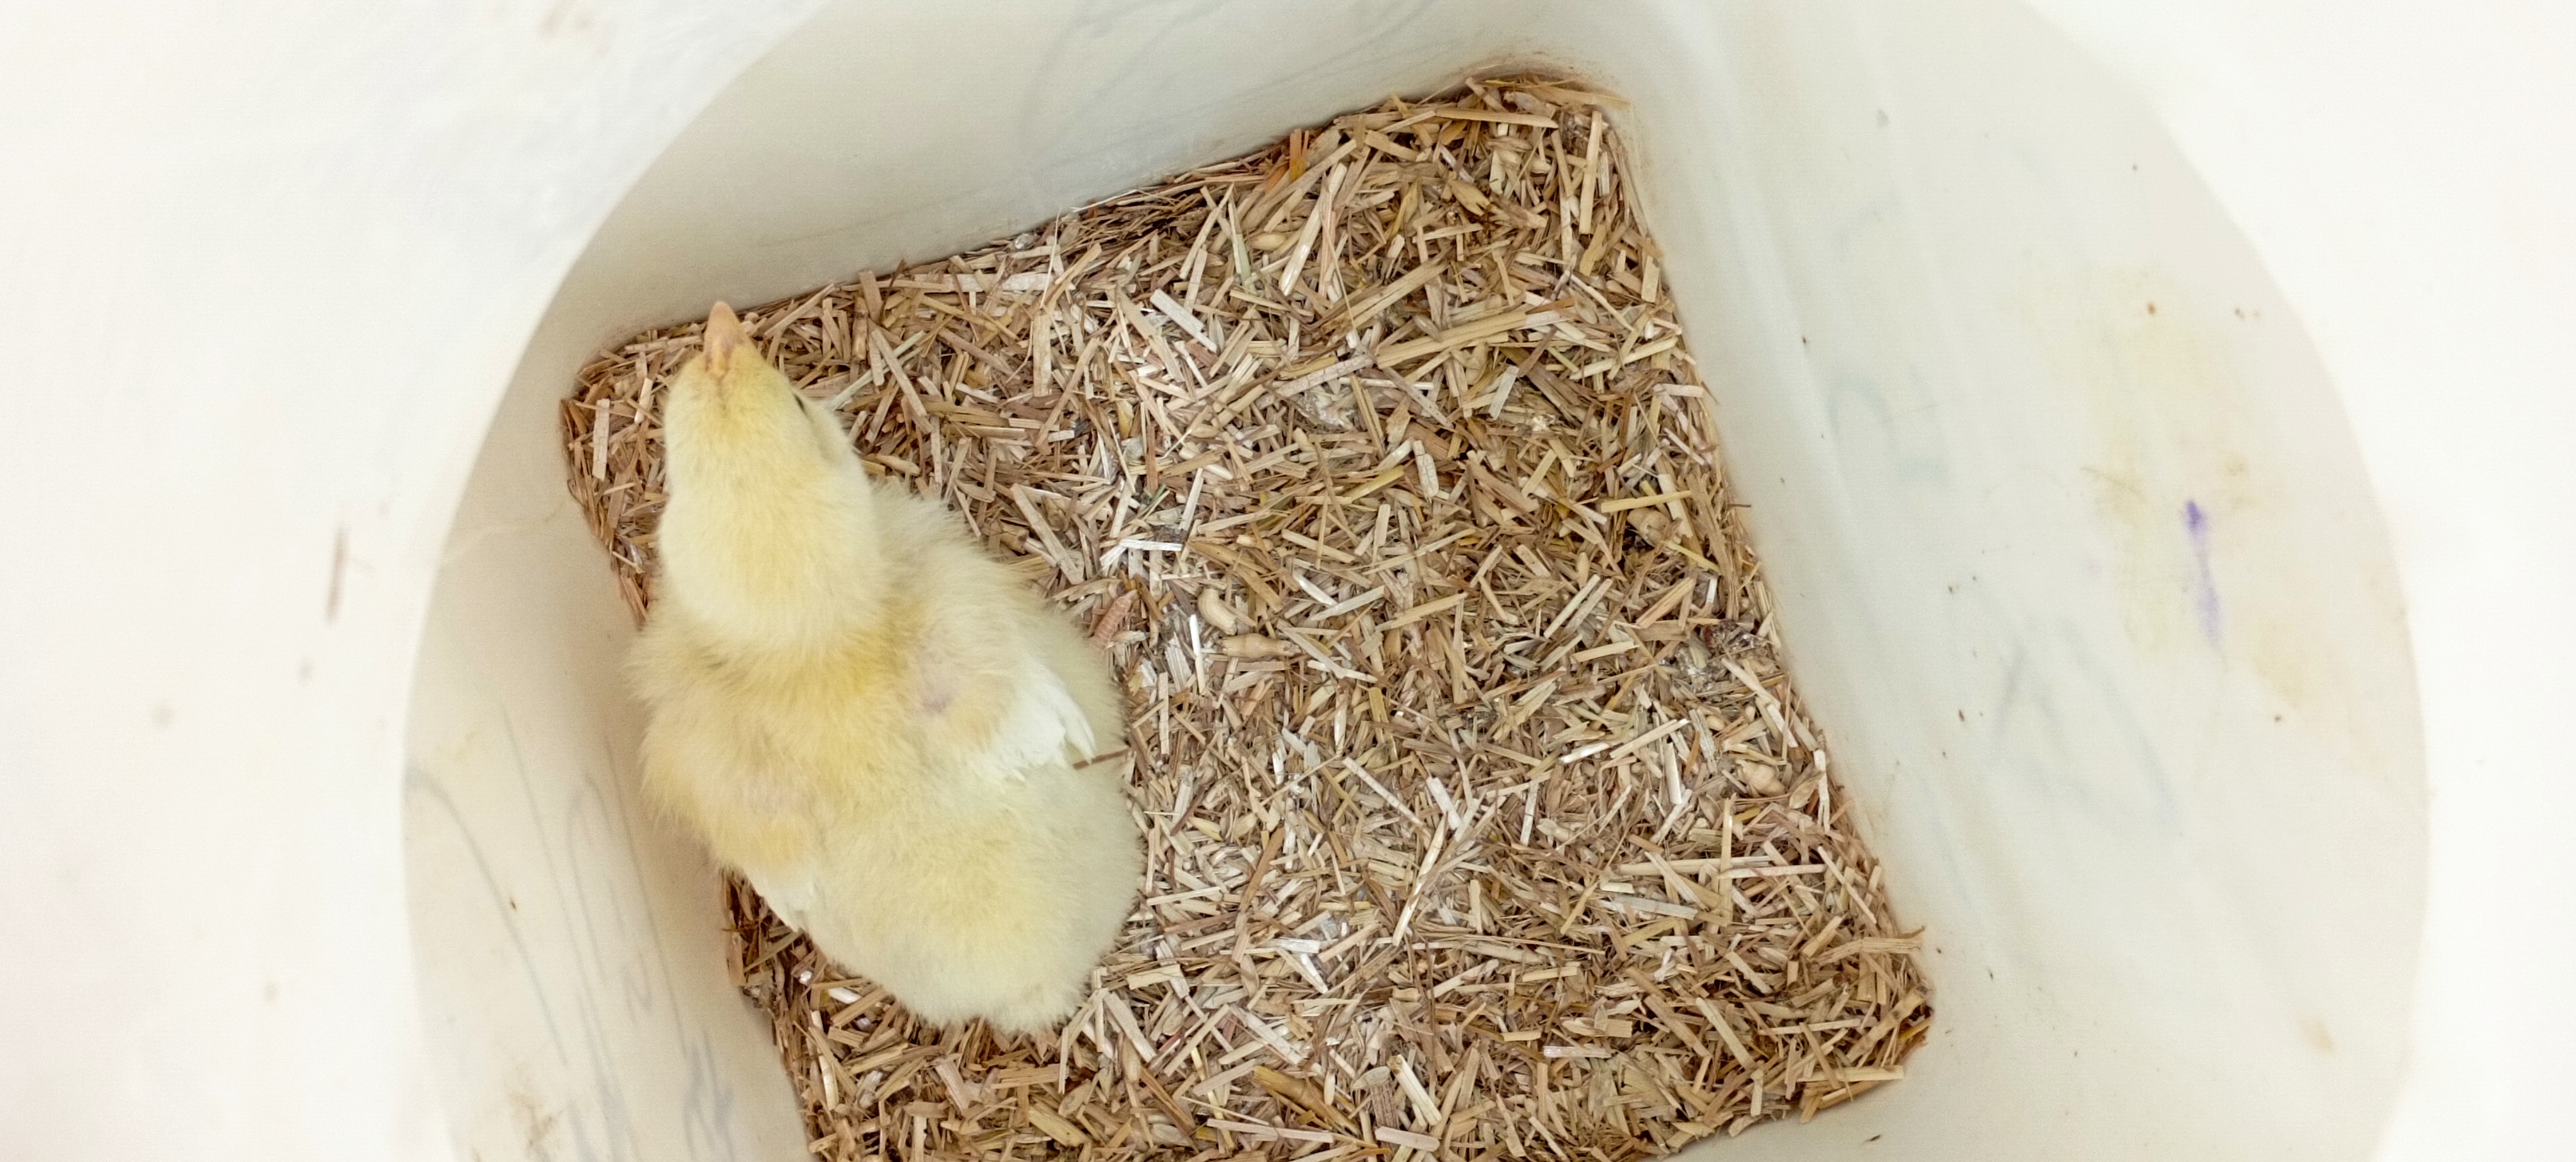
Weight: 179 g